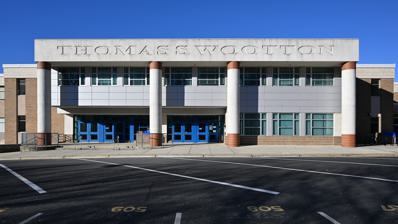
Building: Thomas S. Wootton High School
Country: United States of America
Year built: 1970
Public secondary school in Rockville, Montgomery, Maryland, United States Thomas S. Wootton High School Address 2100 Wootton Parkway Rockville , Montgomery , Maryland 20850-3037 United States Coordinates 39°04′36″N 77°11′02″W / 39.07661°N 77.18376°W / 39.07661; -77.18376 Information Type Public secondary Established 1970 ; 55 years ago ( 1970 ) School district Montgomery County Public Schools NCES District ID 2400480 Educational authority Maryland Department of Education School code MD-15-150234 CEEB code 210909 NCES School ID 240048000934 Principal Douglas Nelson Faculty 111.80 (on an FTE basis) Grades 9–12 Gender Coeducational Enrollment 1,911 (2022-2023) • Grade 9 468 • Grade 10 477 • Grade 11 432 • Grade 12 534 Student to teacher ratio 17.38:1 Campus type Small city Color(s) Red, white and blue Nickname Patriots Rival Winston Churchill High School USNWR ranking 195 Newspaper Common Sense Yearbook Fife & Drum Feeder schools Cabin John Middle School Robert Frost Middle School Website montgomeryschoolsmd .org /schools /woottonhs / Thomas S. Wootton High School or Wootton High School (WHS ) is a public high school in Rockville, Maryland . Its namesake is Thomas S. Wootton , the founder of Montgomery County . The school was founded in 1970 and is part of the Montgomery County Public Schools system. Academics In 2019, Newsweek ranked Wootton's STEM program #160 in a nationwide survey of US high schools. In 2022, U.S. News & World Report ranked Wootton #167 nationally amongst high school. As of 2024, Wootton ranks 195th nationally and 4th in Maryland. Wootton students average a score of 1288 on the SAT , with 634 on verbal and 654 on math. History President George W. Bush speaks at Wootton. In November 2001, President George W. Bush visited Wootton and signed the congressional bill officially recognizing "Veterans Awareness Week", which takes place the week before Veteran's Day. In 2015, school principal Michael Doran was found dead in his Bethesda, Maryland , apartment. A memorial service was held at Wootton two days later. In 2017, a bridge near the high school and its auditorium was named in Doran's honor. On April 18, 2024, an 18-year-old trans student by the name of Andrea Ye was arrested by the Montgomery County Police Department for shooting threats made against the school. The FBI contacted the MCPD, after which they proceeded to obtain a search warrant to investigate her home, where they discovered violent drawings and documents relating to mass violence, including a 129-page long manifesto, containing numerous threats of violence against the student population and staff of Wootton High School. Authorities say that Ye, a local resident at the time, had a difficult past when she was sent to the hospital in December 2022 for similar threats as well as homicidal and suicidal thoughts, but was still preoccupied after being released the following month. Controversies On October 9, 2020, former football coach Christopher Papadopolous was sentenced to 18 months in jail with 5 years of probation with his addition to the Maryland sex offender registry . Papadopolous pleaded guilty to one count of sexual abuse of a minor and one count of fourth-degree sex offense. These charges stemmed from his sexual assault of several 17-year-old minors in his home in Gaithersburg . On November 2, 2021, a report of a sexual assault occurring in the school's locker room was received by Montgomery County Police. Members of the school's varsity team were allegedly involved in this incident. Several students and staff members were interviewed in an investigation with officers from the police department's Special Victims Investigation Division. However, the investigation yielded no evidence of an occurrence of a sexual assault. Its infrastructure is aging, a cause of concern for many students and teachers alike. It was found to have lead in its water, but those issues have not been fixed as of 2018. However,  Montgomery County Public School Student Member of the Board candidates of 2023 are promising to fix this. Areas served Most students attending Wootton live in Rockville, with others residing in Gaithersburg , Potomac , Travilah , and North Potomac . Wootton feeds from two middle schools and six elementary schools: Cabin John Middle School Cold Spring ES Stone Mill ES Robert Frost Middle School DuFief ES Fallsmead ES Lakewood ES Travilah ES Future boundary changes Wootton is one of the schools in the scope for the new Crown High School , which has an expected completion date of August 2027. Demographics Graphs are unavailable due to technical issues. Updates on reimplementing the Graph extension, which will be known as the Chart extension, can be found on Phabricator and on MediaWiki.org . Enrollment by Race/Ethnicity 2022–2023 White Asian Black Hispanic Two or More Races American Indian/Alaska Native 711 732 224 157 80 4 During the 2022–2023 school year, the school's racial composition was 37.3% white , 38.3% Asian , 11.8% Black , and 8.2% Hispanic . Multiracial students made up less than 5% of the student body, as did Native and Pacific Islander American students. The overall size of the student body was 1,911. Notable alumni Utkarsh Ambudkar , actor Steve Coll , journalist Daryl Davis , musician and activist Trevon Diggs , National Football League (NFL) defensive back Myles Frost , Tony Award -winning actor Mack Hollins , National Football League (NFL) wide receiver Timothy Hwang , CEO and co-founder of FiscalNote Thomas Jane , actor Chris Lu , politician Eric Luedtke , member of the Maryland House of Delegates Richie Moriarty , actor Mathias Nkwenti , National Football League (NFL) offensive tackle Krystian Ochman , Polish-American singer Marc Roberge , Chris Culos , Richard On and Benj Gershman , members of the rock band O.A.R . Dick Scanlan (1977), actor Aaron Silverman , chef Haley Skarupa , Olympic ice hockey player Scott Weinrich , musician Frederick Yeh , biologist and animal welfare activist References